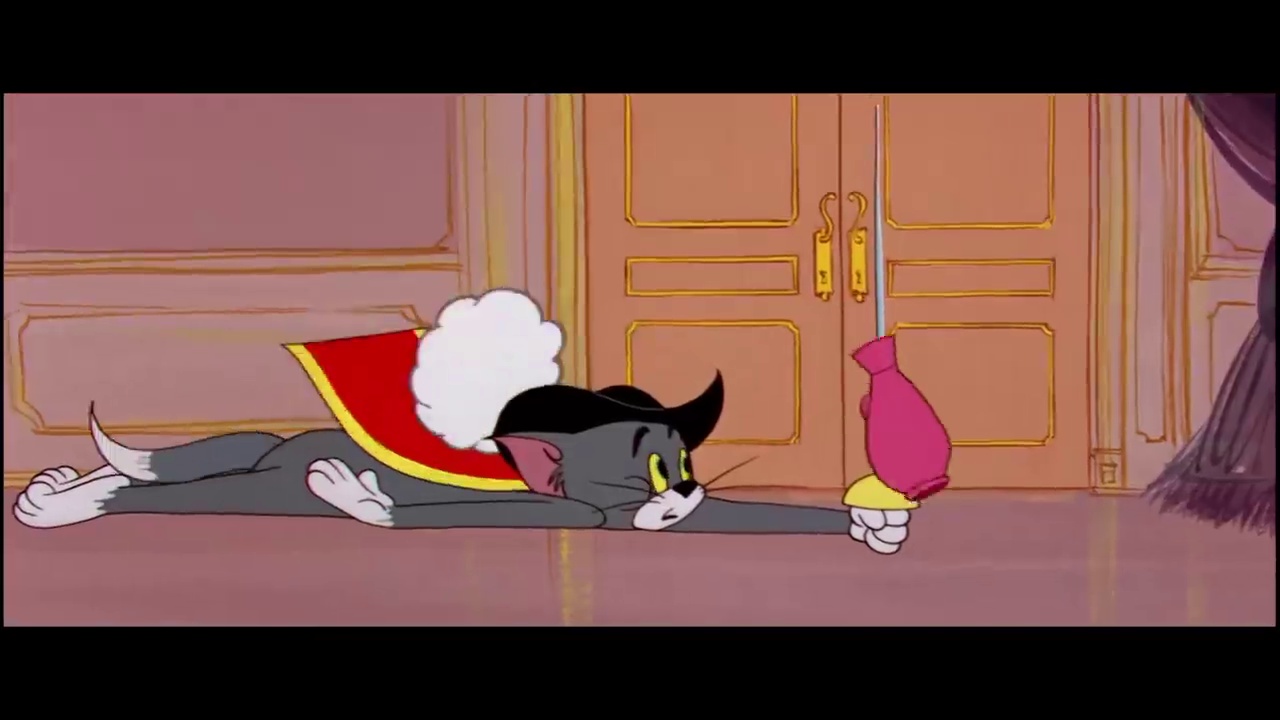
Portrait style: Cartoon Portrait